Francisco Duque III

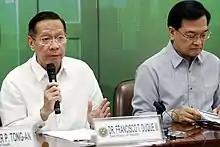
Duque III (left) during a DOH Universal Health Care agenda press briefing in Manila in November 2017

Duque was appointed Chairman of the Government Service Insurance System (GSIS) by President Rodrigo Duterte in 2017. As chairman, he began laying the groundwork for various reforms to strengthen the government corporation. However, barely one year after his appointment to GSIS, President Duterte appointed Duque as DOH Secretary once more. Upon his assumption of office as DOH Secretary on November 6, 2017, he became the first returning health chief of the agency since the reappointment of Health Secretary Paulino Garcia in the 1960s.